Trilok Gurtu

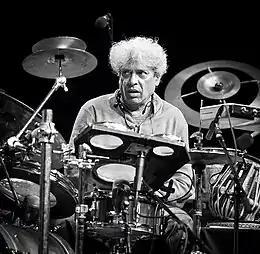
Gurtu at Oslo Jazzfestival in 2016.

Gurtu began playing a western drum kit in the 1970s, and developed an interest in jazz. In a 1995 television special on Jimi Hendrix, Gurtu mentioned having initially learned Western music without awareness of overdubbing, which, he said, forced him to learn multiple parts which most musicians would have never attempted. In the 1970s, he played with Charlie Mariano, John Tchicai, Terje Rypdal, and Don Cherry.